Doda of Reims

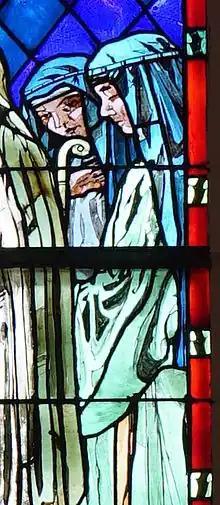

Saint Dode (born before 509) was an Abbess of Saint Pierre de Reims and a French Saint whose Feast Day is 24 April. She is reputed to be the daughter of Chloderic, King of the Ripuarian Franks and the sister of Munderic, making her a princess of the Ripuarian Franks.